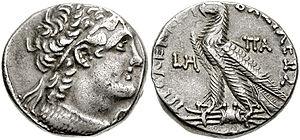
Ptolémée IX Sôter II surnommé Lathyre ou Lathyros est un pharaon égyptien de la dynastie des Lagides. Roi de -116 à -107, puis de -89 à -81, il est né en -143/-142. Il fut le fils aîné de Ptolémée VIII Évergète II Tryphon et de la reine Cléopâtre III Évergète.